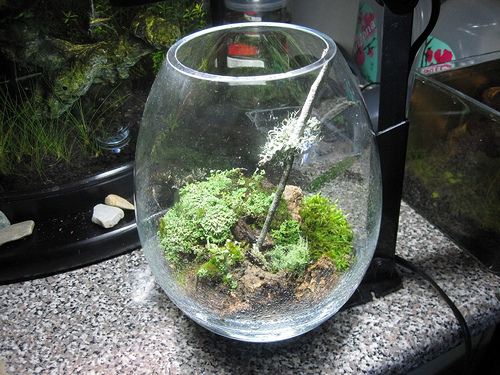
user: Given an image and a question. Answer the question in a short answer. Question: What kind of plants are in this terrarium? Short Answer:
assistant: moss